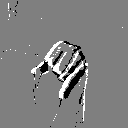
ASL letter: j